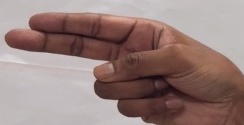
ASL sign: H